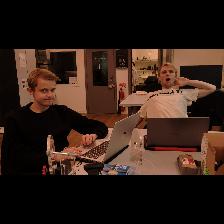
Label: Human